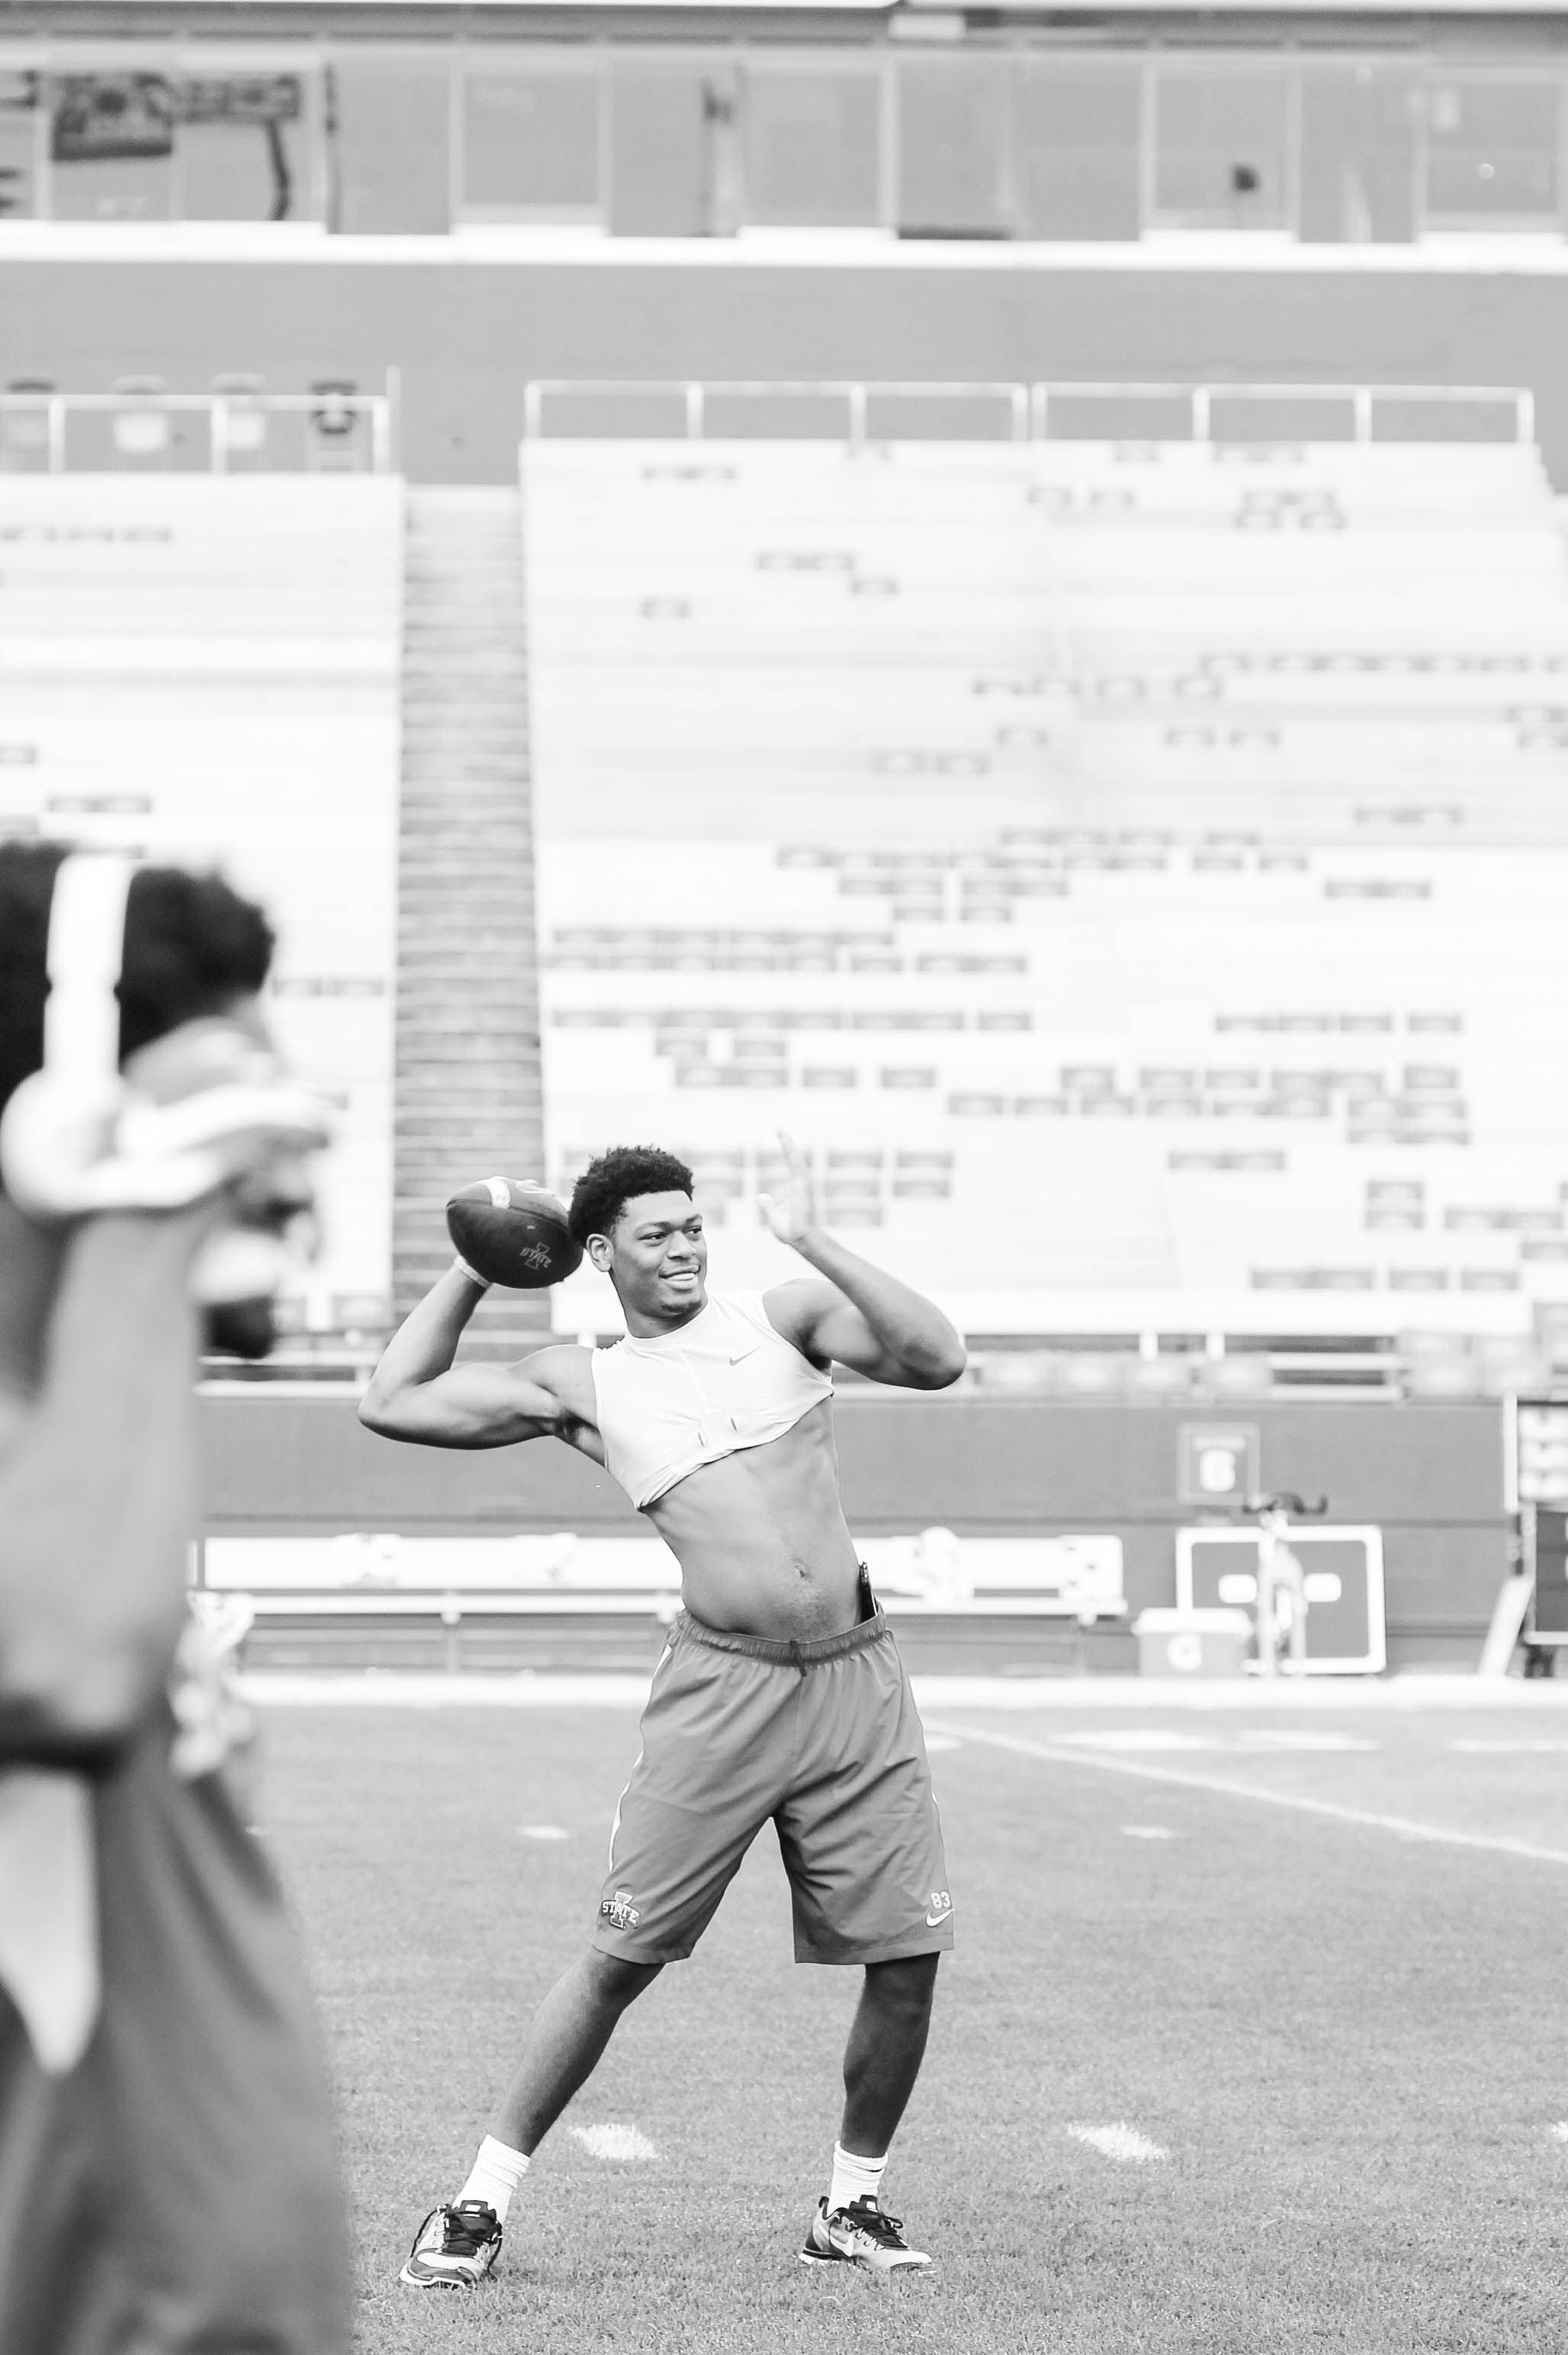
black and white, monochrome, sports, monochrome photography